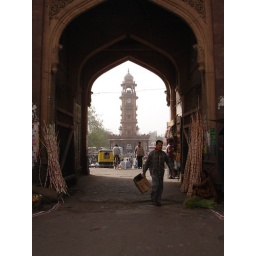
Clock tower in the market square in Jodhpur